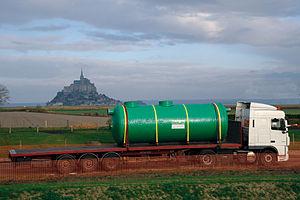
Séparateur hydrocarbures polyester SIMOP
Un séparateur à hydrocarbures ou plus précisément installation de séparation de liquides légers est un ouvrage permettant de piéger, par gravité et/ou coalescence, les hydrocarbures présents dans les eaux pluviales et eaux usées.